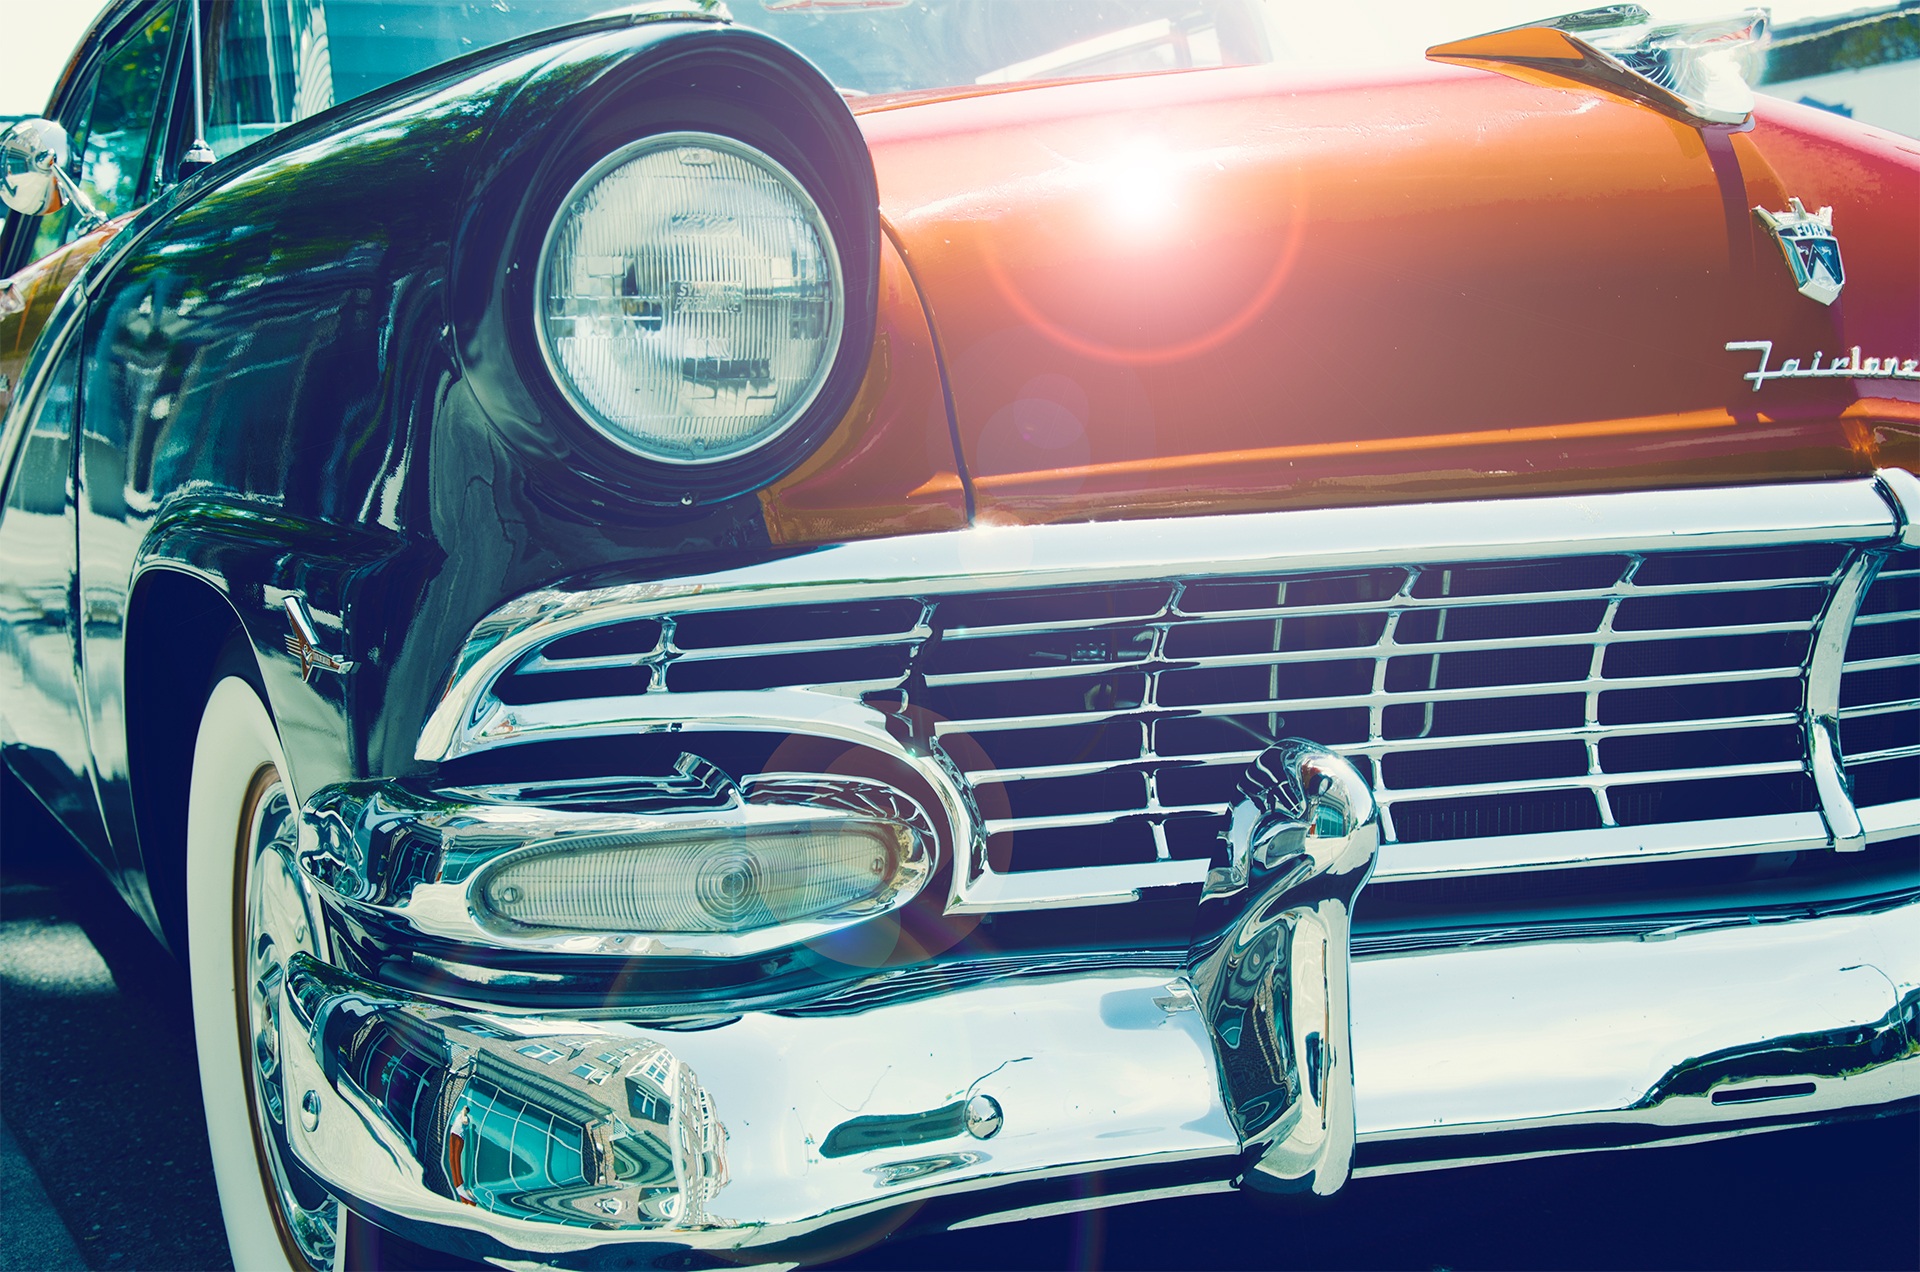
road, street, car, vintage, antique, wheel, automobile, retro, old, travel, transportation, transport, red, vehicle, drive, metal, usa, auto, nostalgia, headlight, speed, automotive, motor vehicle, vintage car, bumper, outdoors, race, american, chrome, luxury, design, engine, motor, sedan, history, style, classic, shiny, service, 50s, 60s, aged, old fashioned, antique car, hot rod, land vehicle, automobile make, automotive exterior, compact car, automotive design, luxury vehicle, chevrolet bel air, custom car